Cuttack

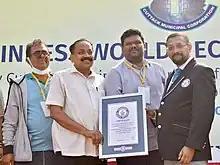
Guinness Book of World Records for Balijatra. Record Number of paper boats created under 35 mins. Initiative by CMC and Mayor Subhash Singh

There are four Jain temples in Cuttack City that were established by Digambar and Swetambar Jain sects who had migrated to Cuttack from Uttar Pradesh and Rajasthan. These are situated at Choudhury Bazar, Jaunliapatty, Alamchand Bazar, and Kaji Bazar. Tirthankara images have been installed in these temples. Digambar Jain temple at Choudhury Bazar was constructed during the second half of the 20th century and is remarkable for its artistic design.